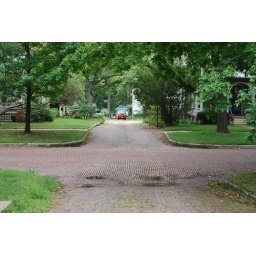
cross street in Lawrence